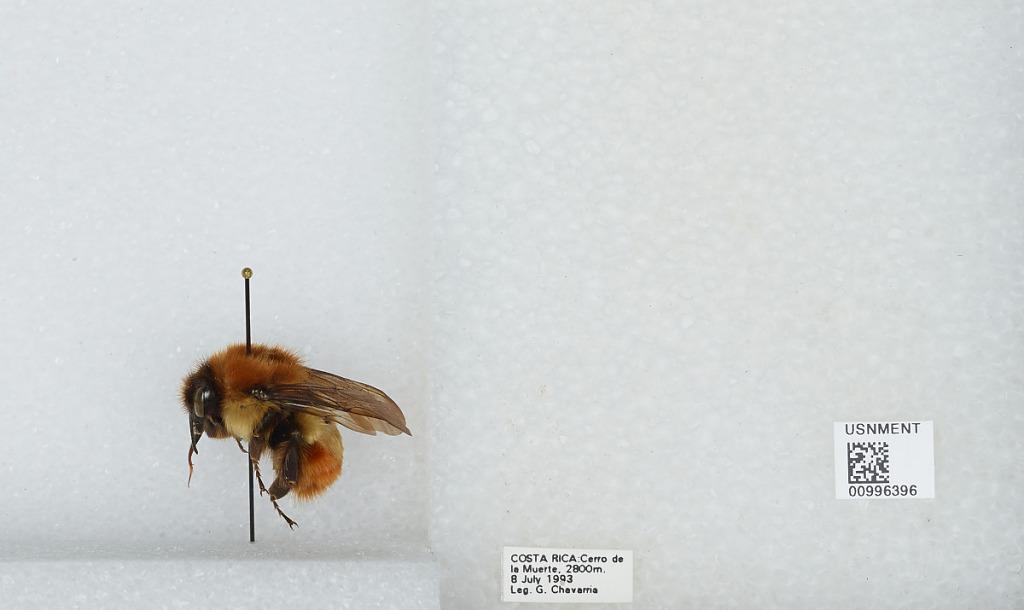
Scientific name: Bombus (Pyrobombus) ephippiatus (Say)
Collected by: G. Chavarria
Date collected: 1993-7-8
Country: Costa Rica
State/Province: San Jose
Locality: Cerro de la Muerte
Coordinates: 9.5583, -83.7239